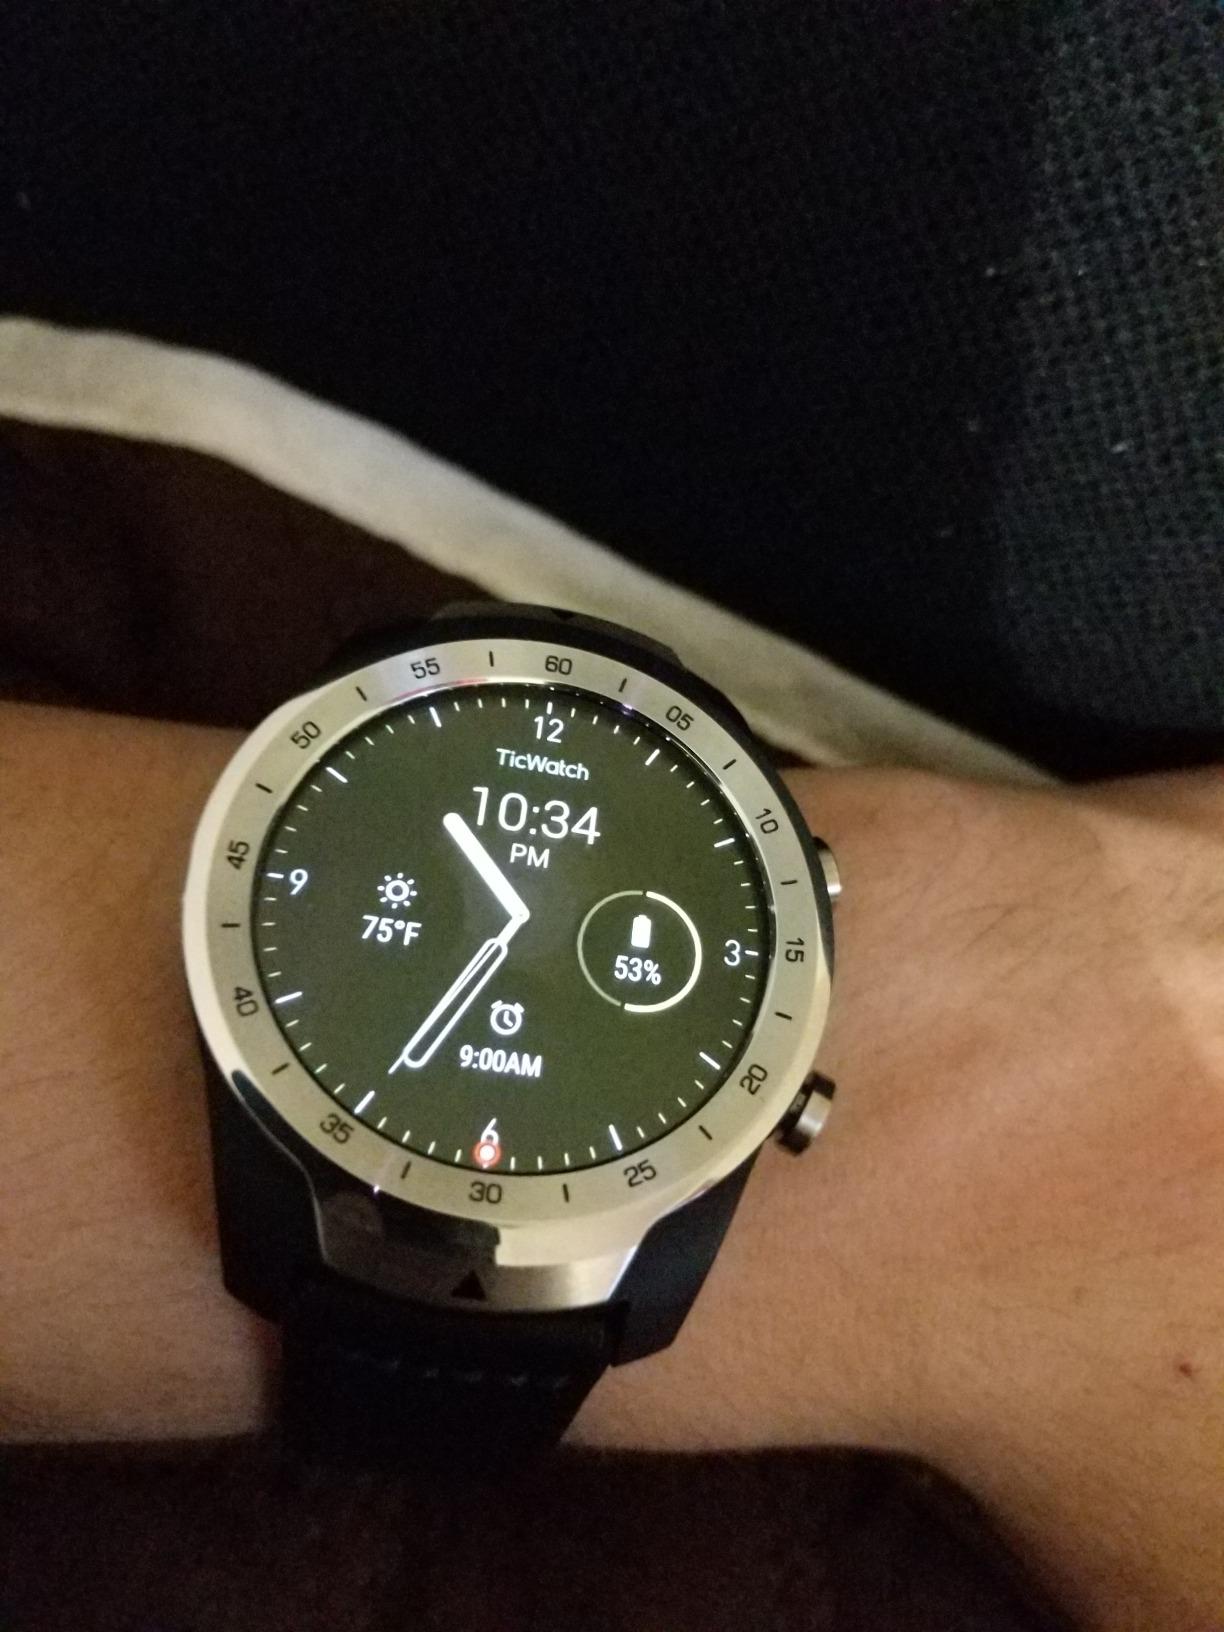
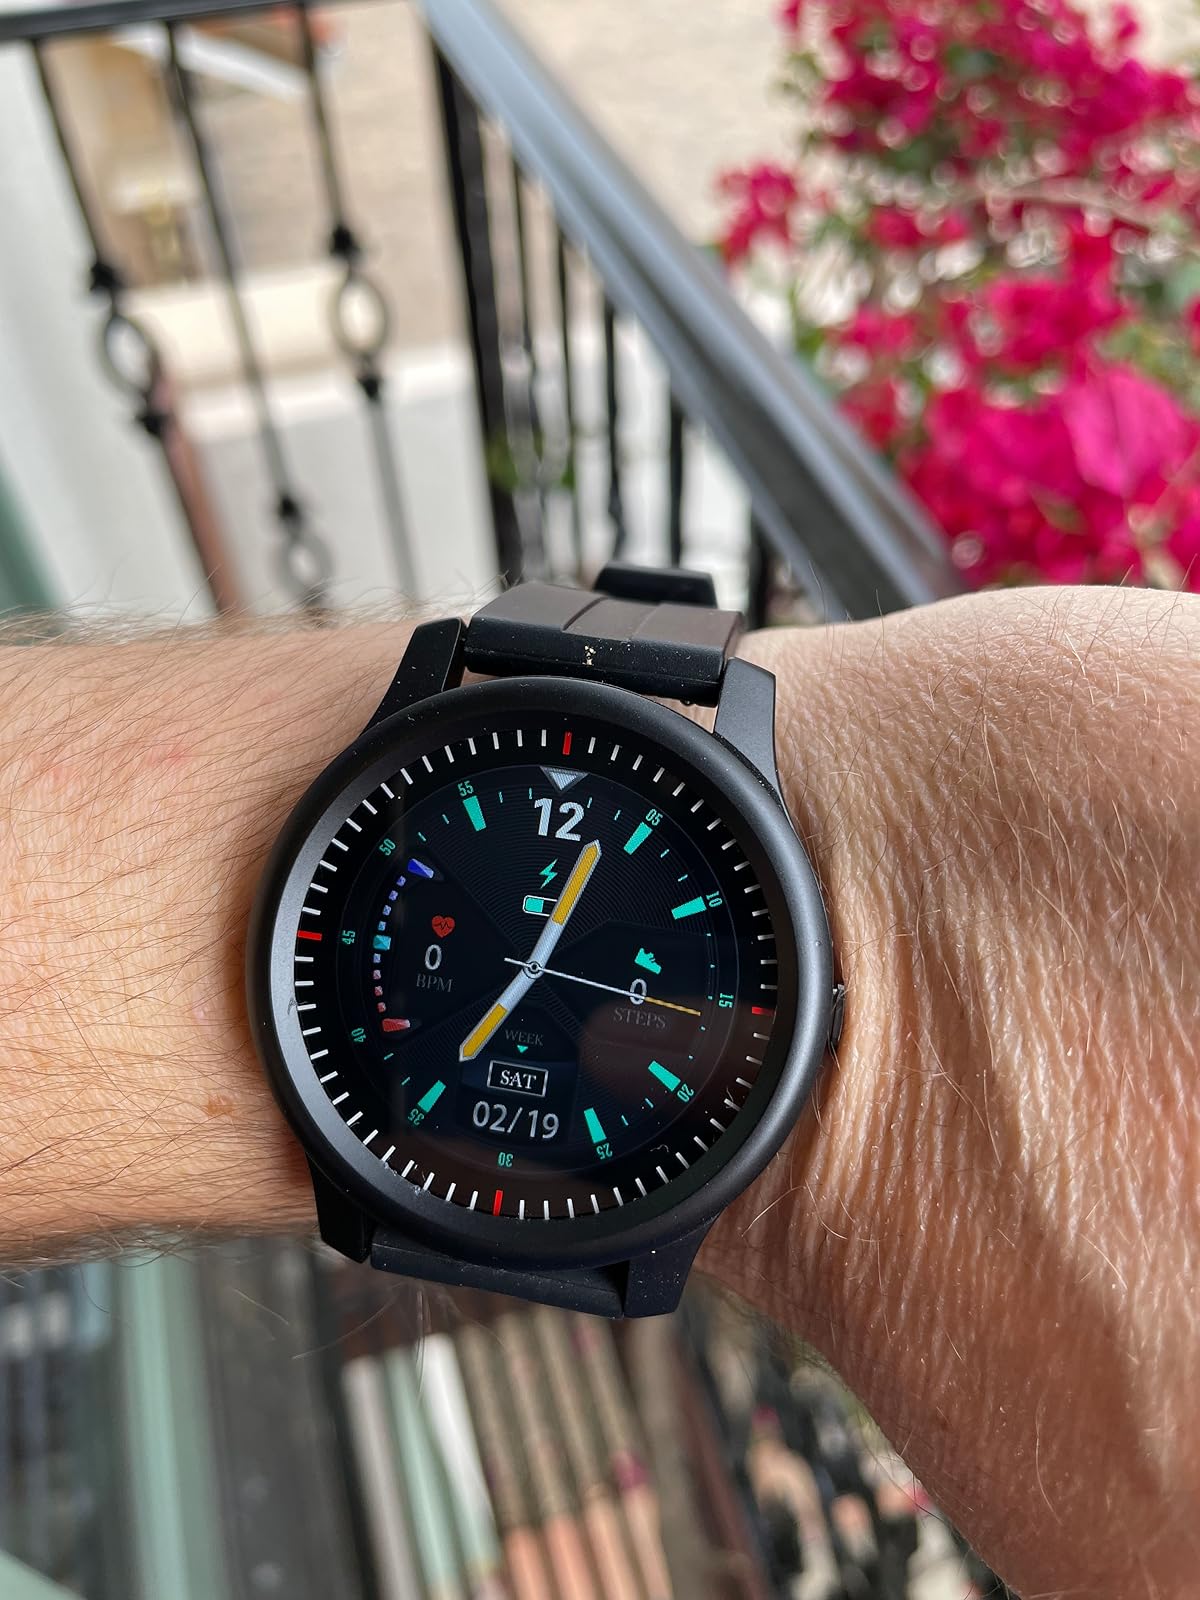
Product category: smartwatch
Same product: no